Top Banana (film)

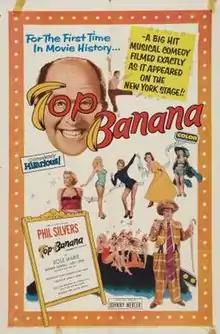
Theatrical release poster

Top Banana is a 1954 American musical film based on the musical of the same name, starring Phil Silvers, and featuring Rose Marie, Judy Lynn, Jack Albertson and Joey Faye, all of whom reprised their roles from the Broadway production of the musical.